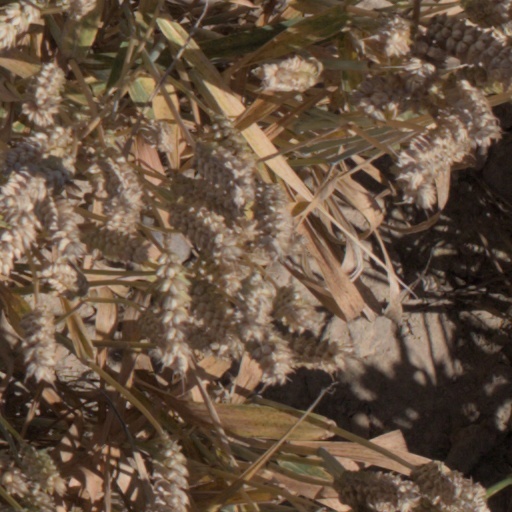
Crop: wheat